Battle of Arnhem

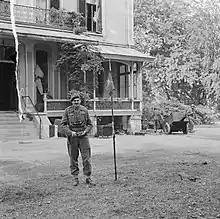
Major General Roy Urquhart shortly after returning to his Divisional HQ at the Hotel Hartenstein, 19 September

Urquhart decided to land the 1st Parachute Brigade (Brigadier Gerald Lathbury) and the 1st Airlanding Brigade (Brigadier Philip "Pip" Hicks') on the first day of the operation, along with Divisional HQ, the 1st Airlanding Light Regiment, Royal Artillery and attached Royal Engineer and medical units. The Airlanding Brigade would land on LZs 'S' and 'Z' and move to secure the drop zones and landing zones for the following days' drops, whilst the three battalions of the parachute brigade would arrive at DZ 'X' and follow separate routes to the Arnhem bridges. The 2nd Battalion (Lieutenant Colonel John Frost) would follow the riverside roads to the centre of Arnhem ("Lion" route) and secure the main road and railway bridges, as well as a pontoon bridge between them. The 3rd Battalion (Lieutenant Colonel Fitch) would head through Oosterbeek to Arnhem ("Tiger" route), assist in the capture of the road bridge and take up positions in the east of the town. The 1st Battalion (Lieutenant Colonel Dobie) would follow "Leopard" route north of the railway line to occupy high ground north and north west of Arnhem.